Trinity (Andrei Rublev)

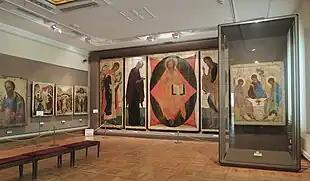
Andrei Rublev's room in the Tretyakov Gallery in Moscow.

As soon as the icon returned to the Trinity Cathedral's iconostasis, it darkened again very quickly. It was necessary to open it again. The Ancient Paintings Cleaning Committee of Russia took charge of the restoration in 1918. Yury Olsufyev was the leader of the team which also included Igor Grabar, Alexander Anisimov, Alexis Gritchenko, and the Works of Art Protection Committee under the Trinity Lavra of St. Sergius, which included Yury Olsufyev himself, Pavel Florensky, and Pavel Kapterev. Restoration work commenced on 28 November 28, 1918 and lasted until 2 January 2, 1919. It was carried out by I. Suslov, V. Tyulin, and G. Chirikov. All stages of the cleaning were recorded in detail in the "Diary". Based on this records and Yury Olsufyev's personal observations, the summary of the works called "Protocol No. 1" was created in 1925. These documents are kept in the Tretyakov Gallery archives. Some details and lines were restored, others were found damaged beyond restoration.